Easter Road

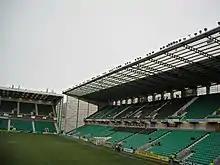
The West Stand, constructed in 2001.

Later in 1994, however, the Straiton proposals were abandoned and Easter Road underwent major redevelopment in 1995. Stands behind each goal were built at a cost of £8 million, increasing the capacity to 16,531. The ground was made all seated by the installation of bucket seats in the East Terrace during 1995. Views of the pitch from this stand were somewhat restricted by supporting pillars. The Easter Road slope, which meant that the north end of the pitch was 6 feet lower than the south, was removed at the end of the 1999–00 season. The West Stand was built in 2001 to replace the ageing main stand, increasing capacity to 17,500.